Jianianhualong

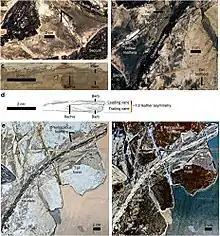
Feathers of "J. tengi" as preserved on the back (a) and base of the tail (b); photograph (c) and diagram (d) of an asymmetrical feather; photographs (e, f) of the tail frond

Feathers are preserved alongside the entire vertebral column of "Jianianhualong". On the bottom of the neck, feathers are preserved with a length of at least . Those along the back and over the hip are longer, with a length of about . Behind the tibia, there are also some feathers measuring in length. Additionally, some poorly preserved feathers are associated with the humerus and ulna, having an unknown length.